Doctor Fate (Khalid Nassour)

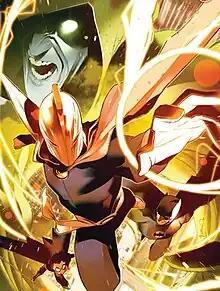
Khalid Nassour's redesign as Doctor Fate depicted in "Batman vs. Robin" #3 (February 2023). Art by Simone Di Meo.

The sorceress supervillain Circe founds the Injustice League Dark and strikes at the team with her newfound power, possessing Hecate's mystical power, revealed to be a progenitor of magic in the DC Universe. When she strikes a powerful blow to the Justice League Dark, Nassour responds by donning the helm once more, officially succeeding Kent and plays a critical role in defeating the Injustice League Dark and later bringing balance of the elemental forces. As the sole Doctor Fate, Nassour is a trusted member of the Justice League and Justice League Dark.